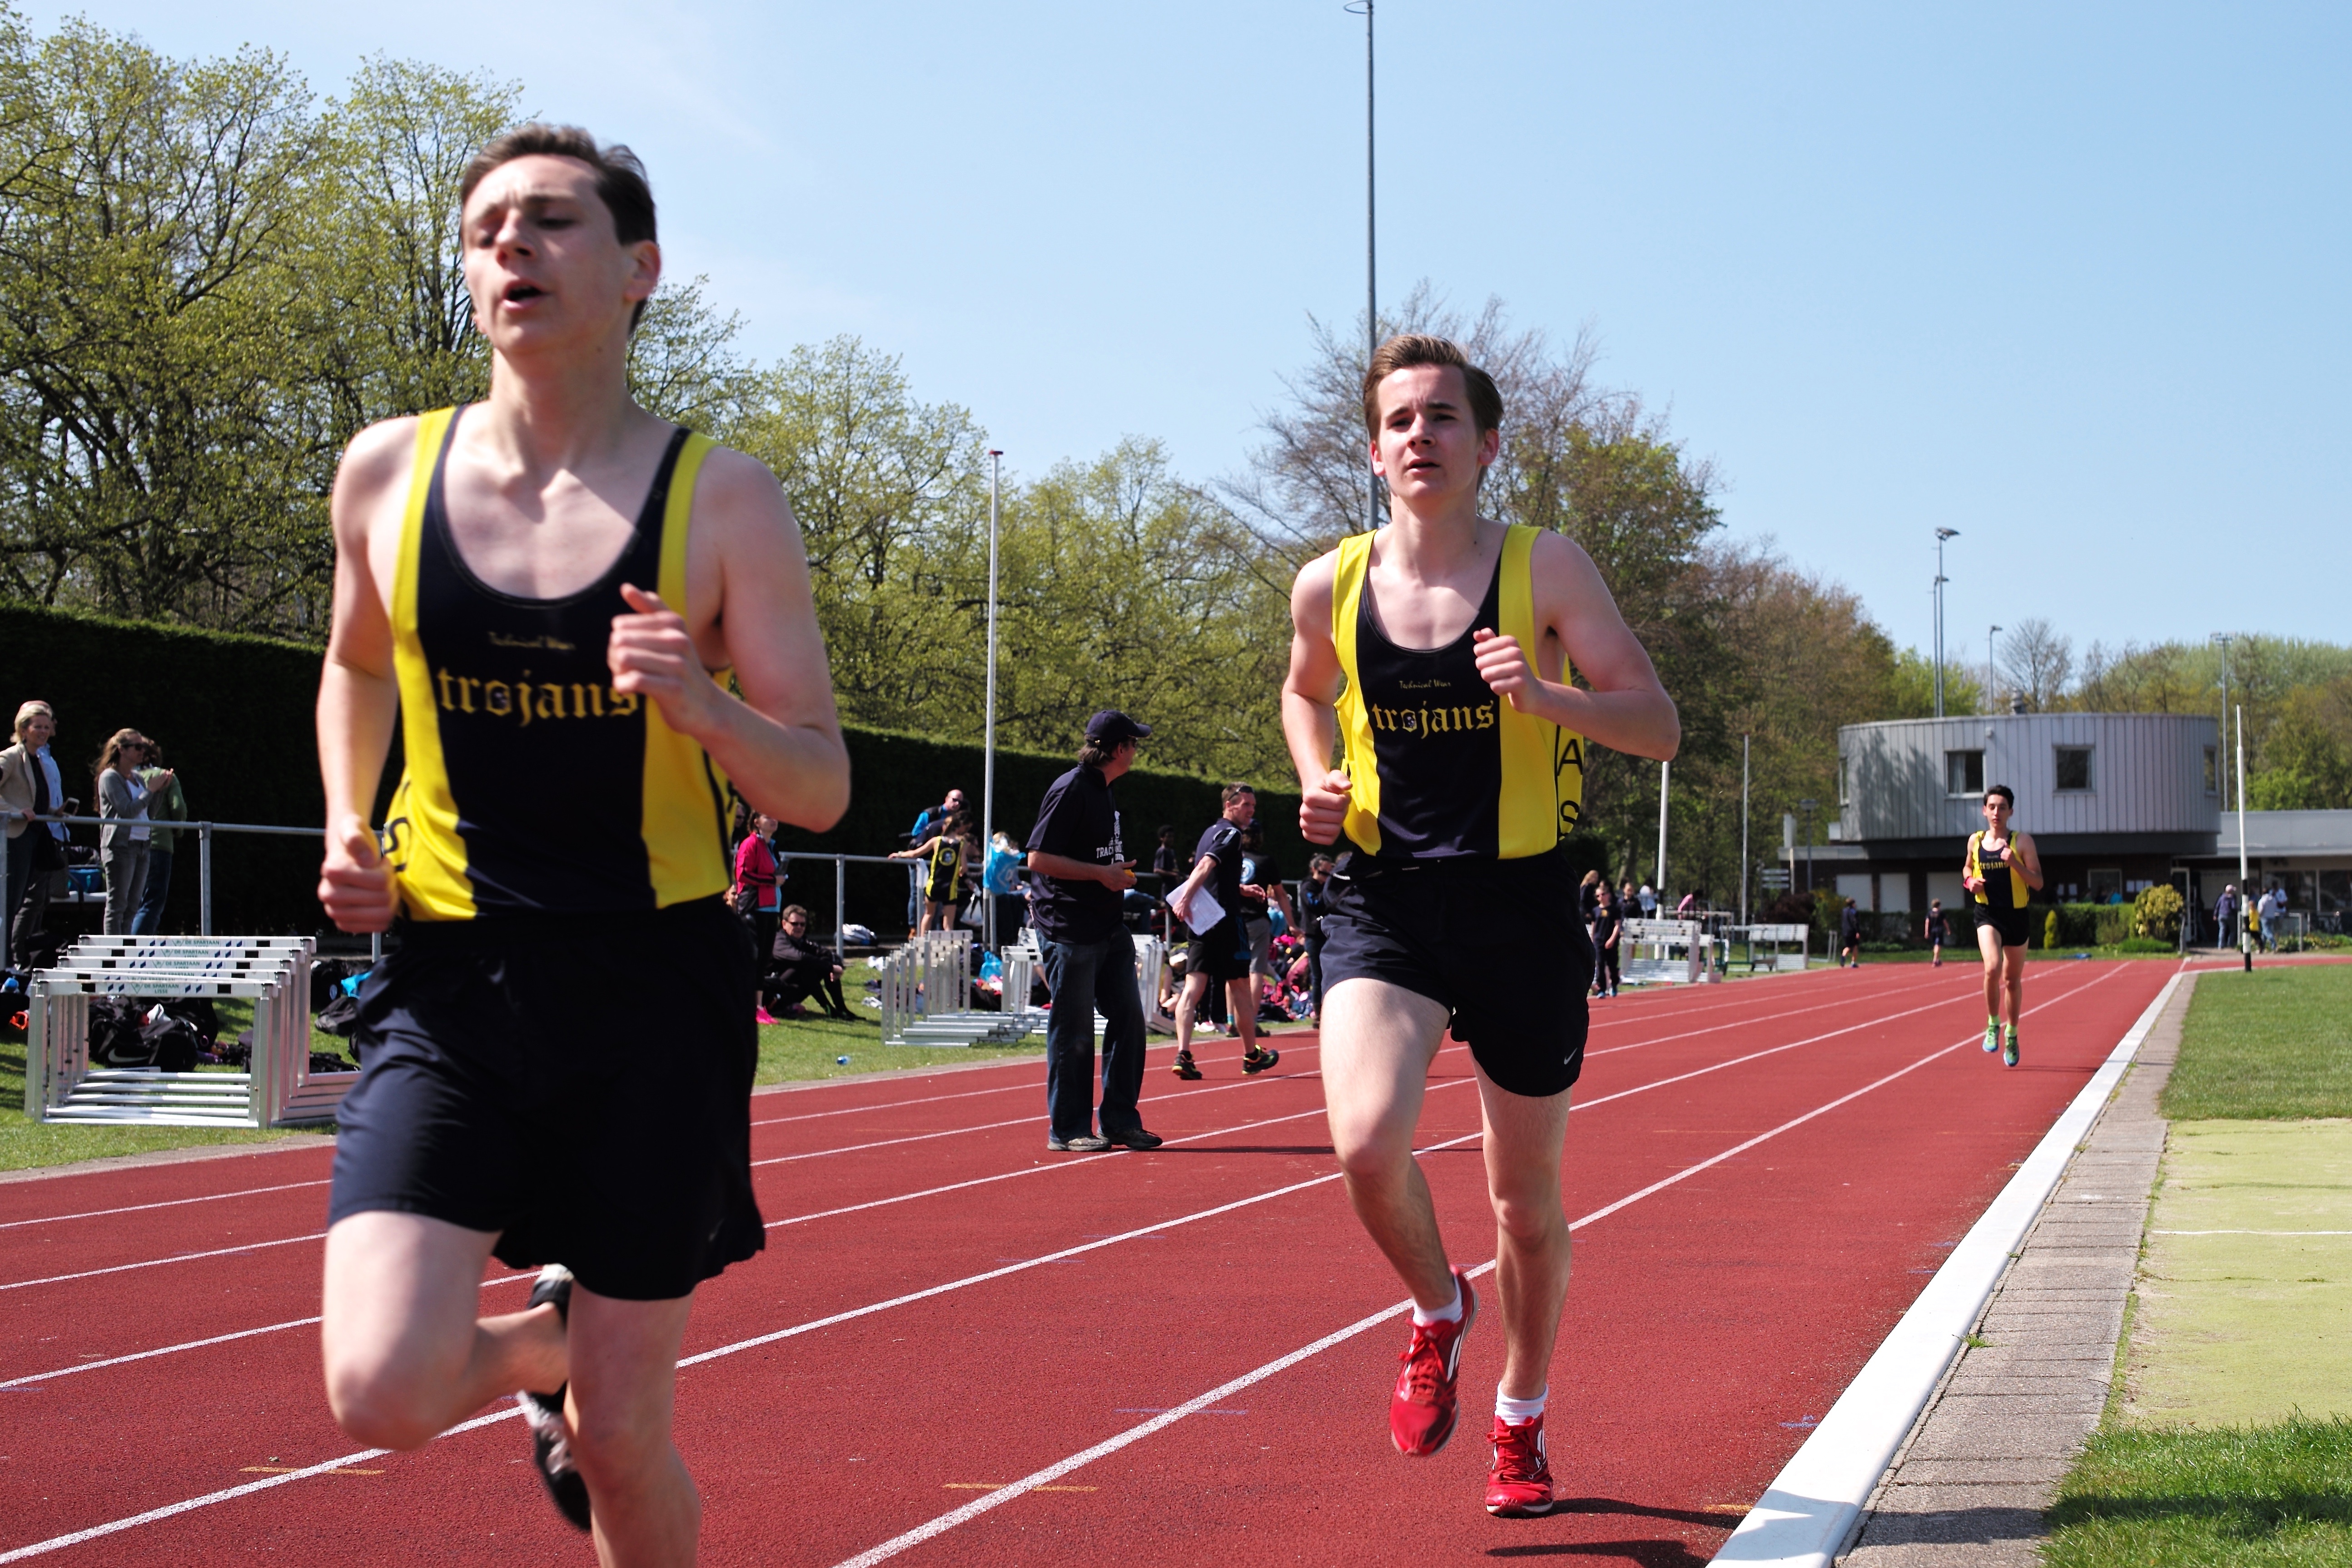
track, running, run, runner, ash, race, competition, holland, hague, netherlands, international, girls, m, american, sports, boys, 50, school, runners, endurance, junior, leica, 240, summilux, varsity, athletics, meet, sprint, physical exercise, human action, endurance sports, duathlon, track and field athletics, middle distance running, 800 metres